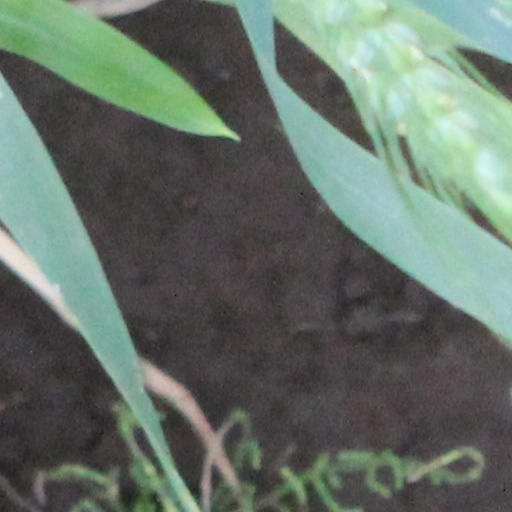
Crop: wheat